Bessie McCoy

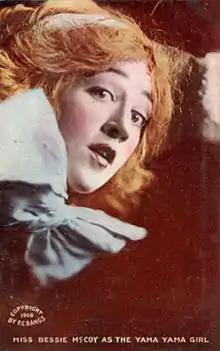
Bessie McCoy as Yama Yama Man, a comical bogeyman who is "ready to spring out at you unaware"

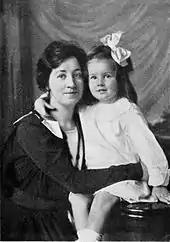
Bessie McCoy and daughter, Hope Davis, ca. 1917

Bessie McCoy (born Elizabeth Genevieve McEvoy; May 17, 1888 – August 16, 1931) was an American vaudeville entertainer, best known for her 1908 hit song and dance routine "The Yama Yama Man", for which she became known as "The Yama Yama Girl".